Humanoid

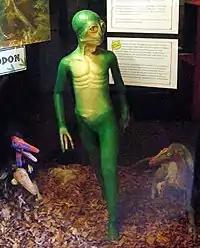
A model of the hypothetical Dinosauroid, Dinosaur Museum, Dorchester

A humanoid (from English "human" and "-oid" "resembling") is a non-human entity with human form or characteristics. By the 20th century, the term came to describe fossils which were morphologically similar, but not identical, to those of the human skeleton.